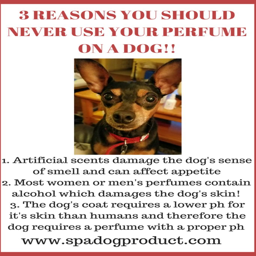
never use perfume on a dog !